Los Angeles Lakers

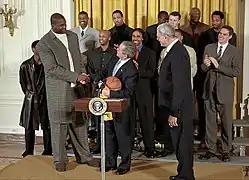
The Lakers at the White House following their 2001 NBA championship

In the 1979 NBA draft, Los Angeles selected point guard Magic Johnson from Michigan State with the first overall pick. It took Johnson's teammates time to acclimate themselves to his passing ability, as his "no-look" passes often caught them unaware. Once they adjusted, his passing became a key part of Los Angeles' offense. The Lakers won 60 games in Johnson's rookie year, and defeated the Philadelphia 76ers in six games in the 1980 NBA Finals. Johnson won the Finals MVP award, after starting at center for the injured Abdul-Jabbar in game six, and tallying 42 points, 15 rebounds, and seven assists. The team fell off in the 1980–81 season, though, as the Lakers lost Johnson for most of the season to a knee injury. The team turned in a 54–28 record and finished second behind the Phoenix Suns in the Pacific Division. The Rockets, led by Moses Malone, defeated Los Angeles in the first round of the playoffs.